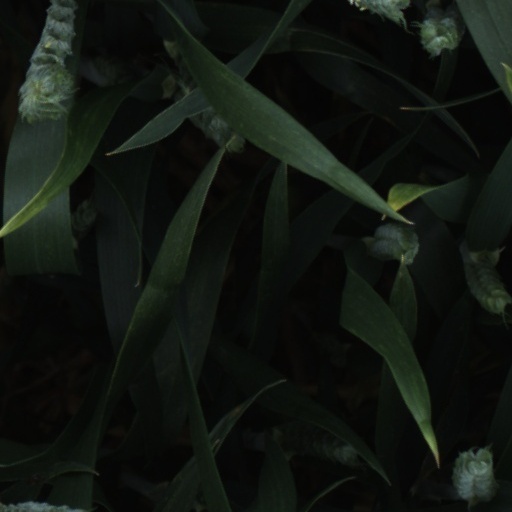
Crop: wheat